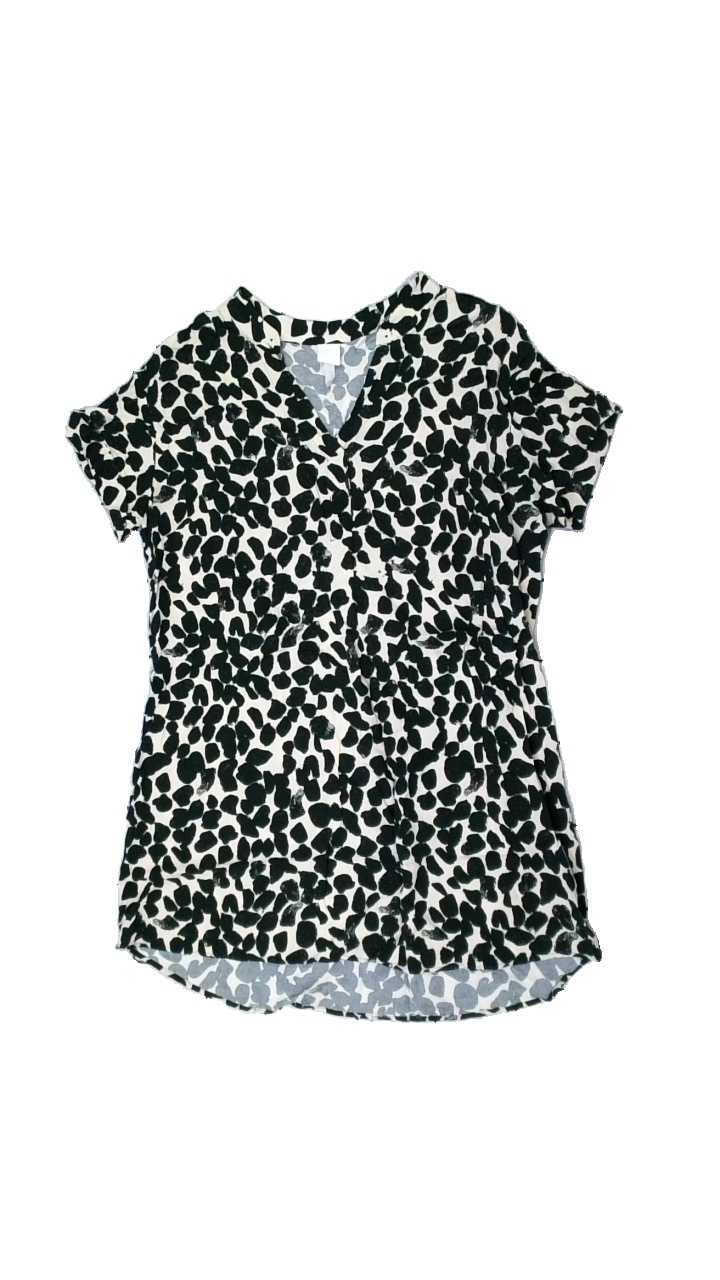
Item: Tunic (Ladies)
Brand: H&m
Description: Animal printed tunic
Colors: Beige, Black
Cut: V-collar
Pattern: Animal print
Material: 100% viscose
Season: All
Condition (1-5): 4
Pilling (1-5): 5
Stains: Minor
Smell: Minor
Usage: Reuse
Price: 100-150